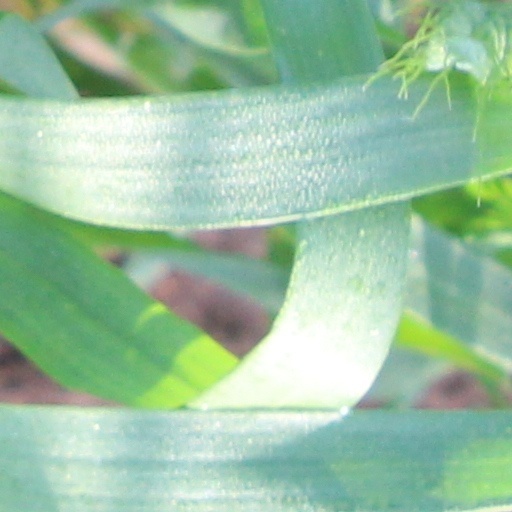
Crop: wheat